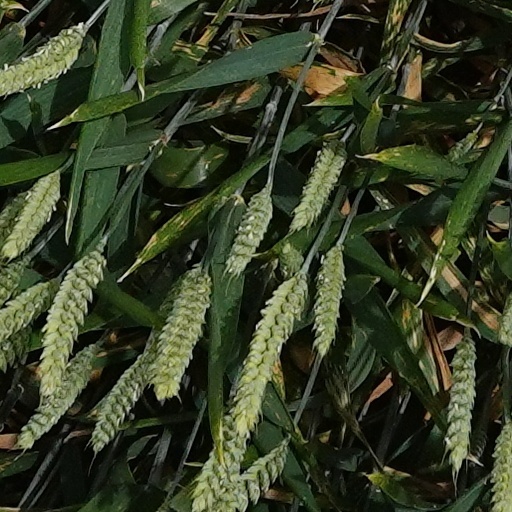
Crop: wheat